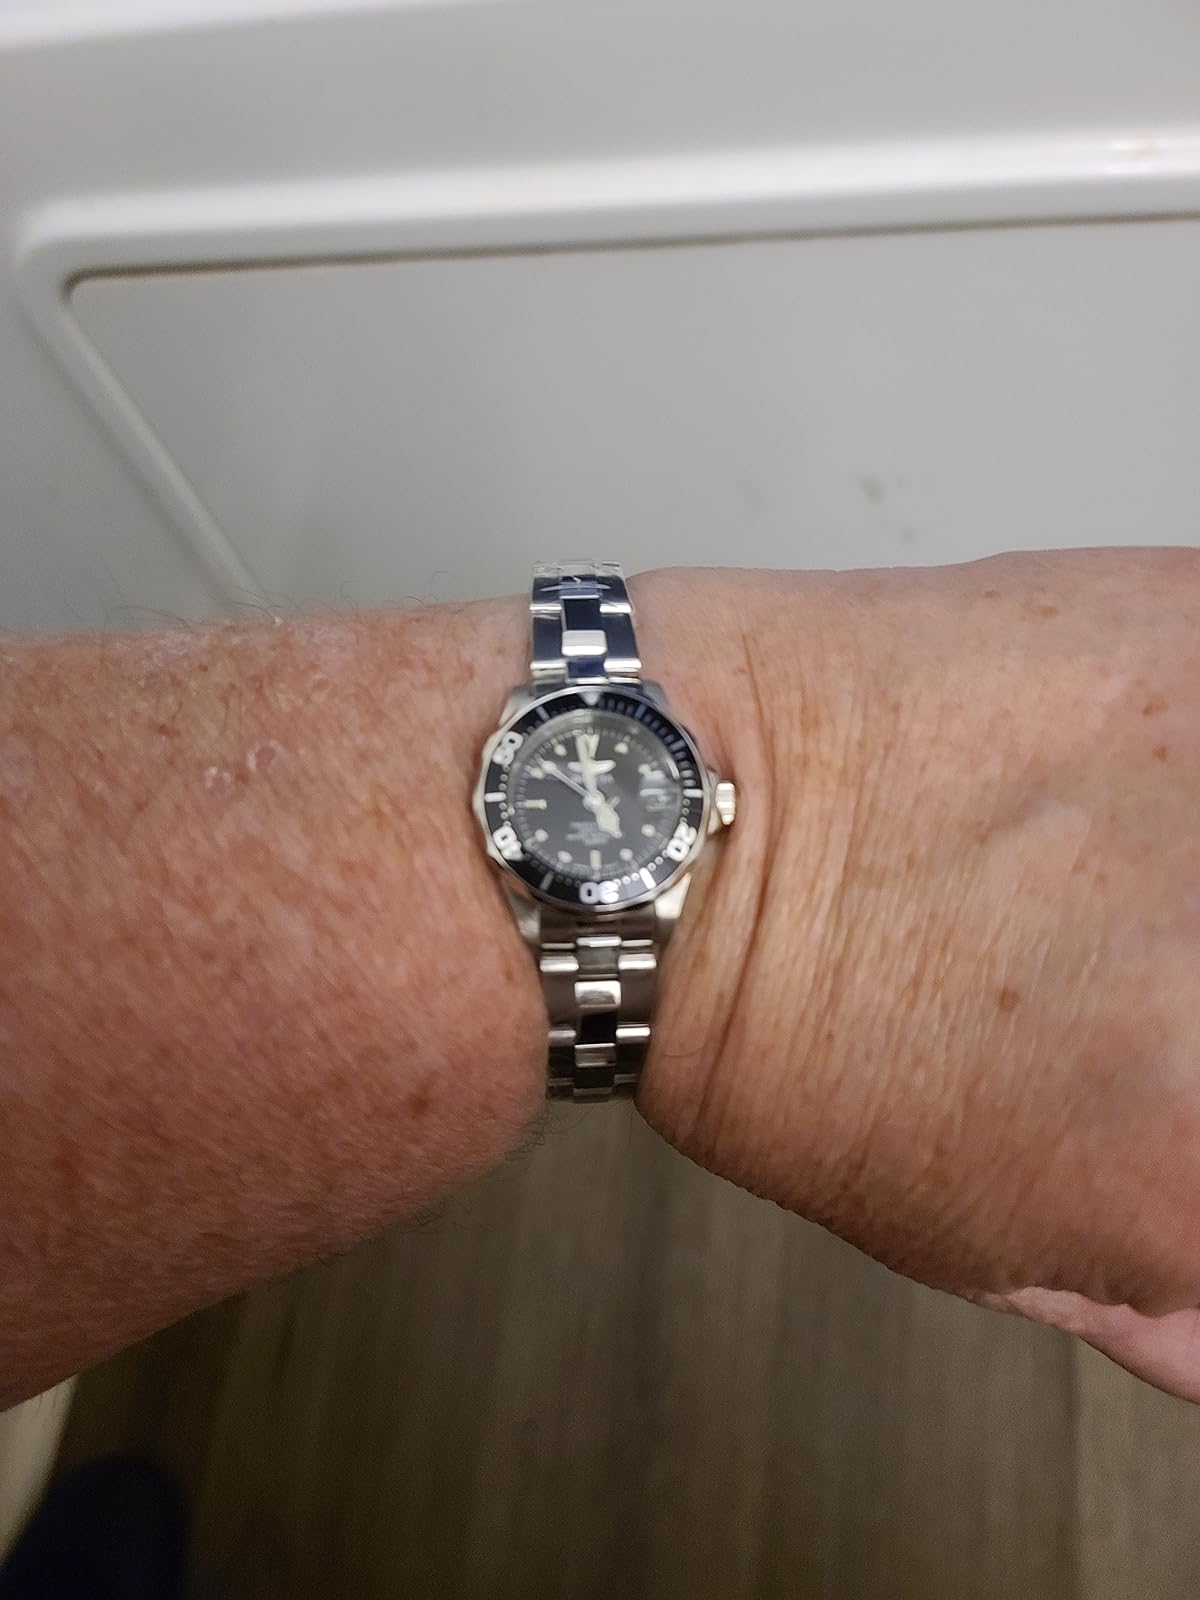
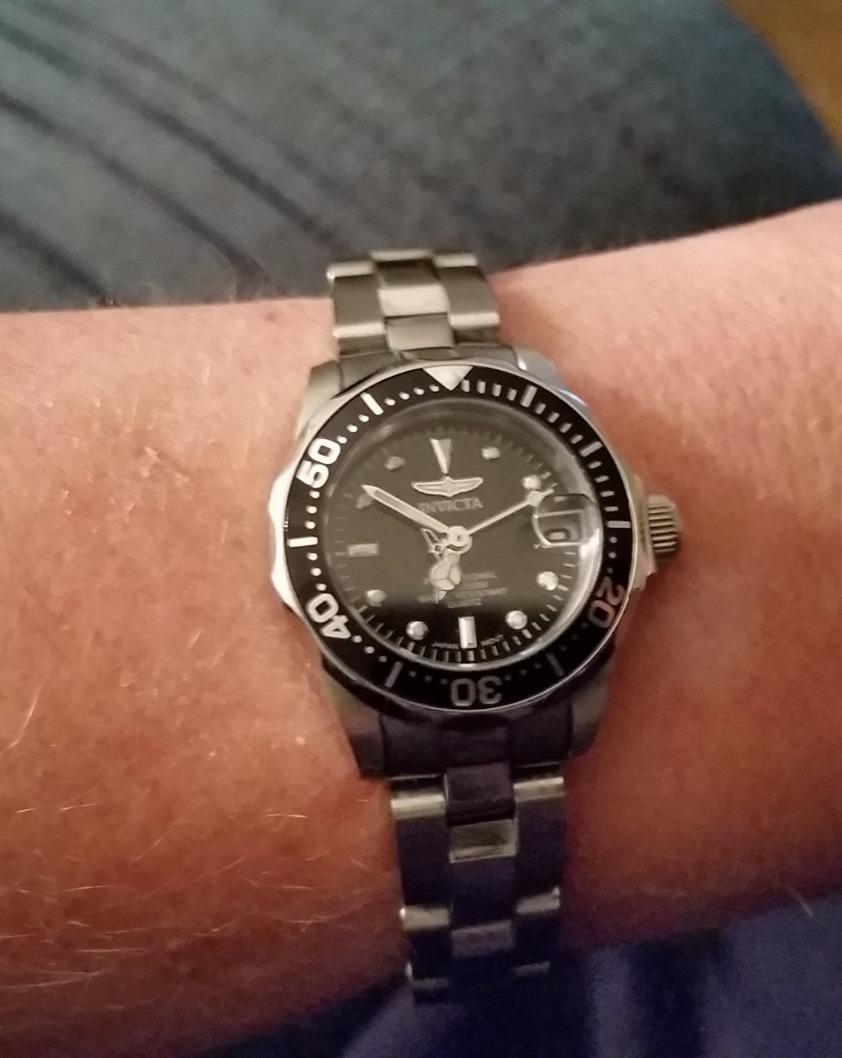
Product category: accessories_watch
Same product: yes